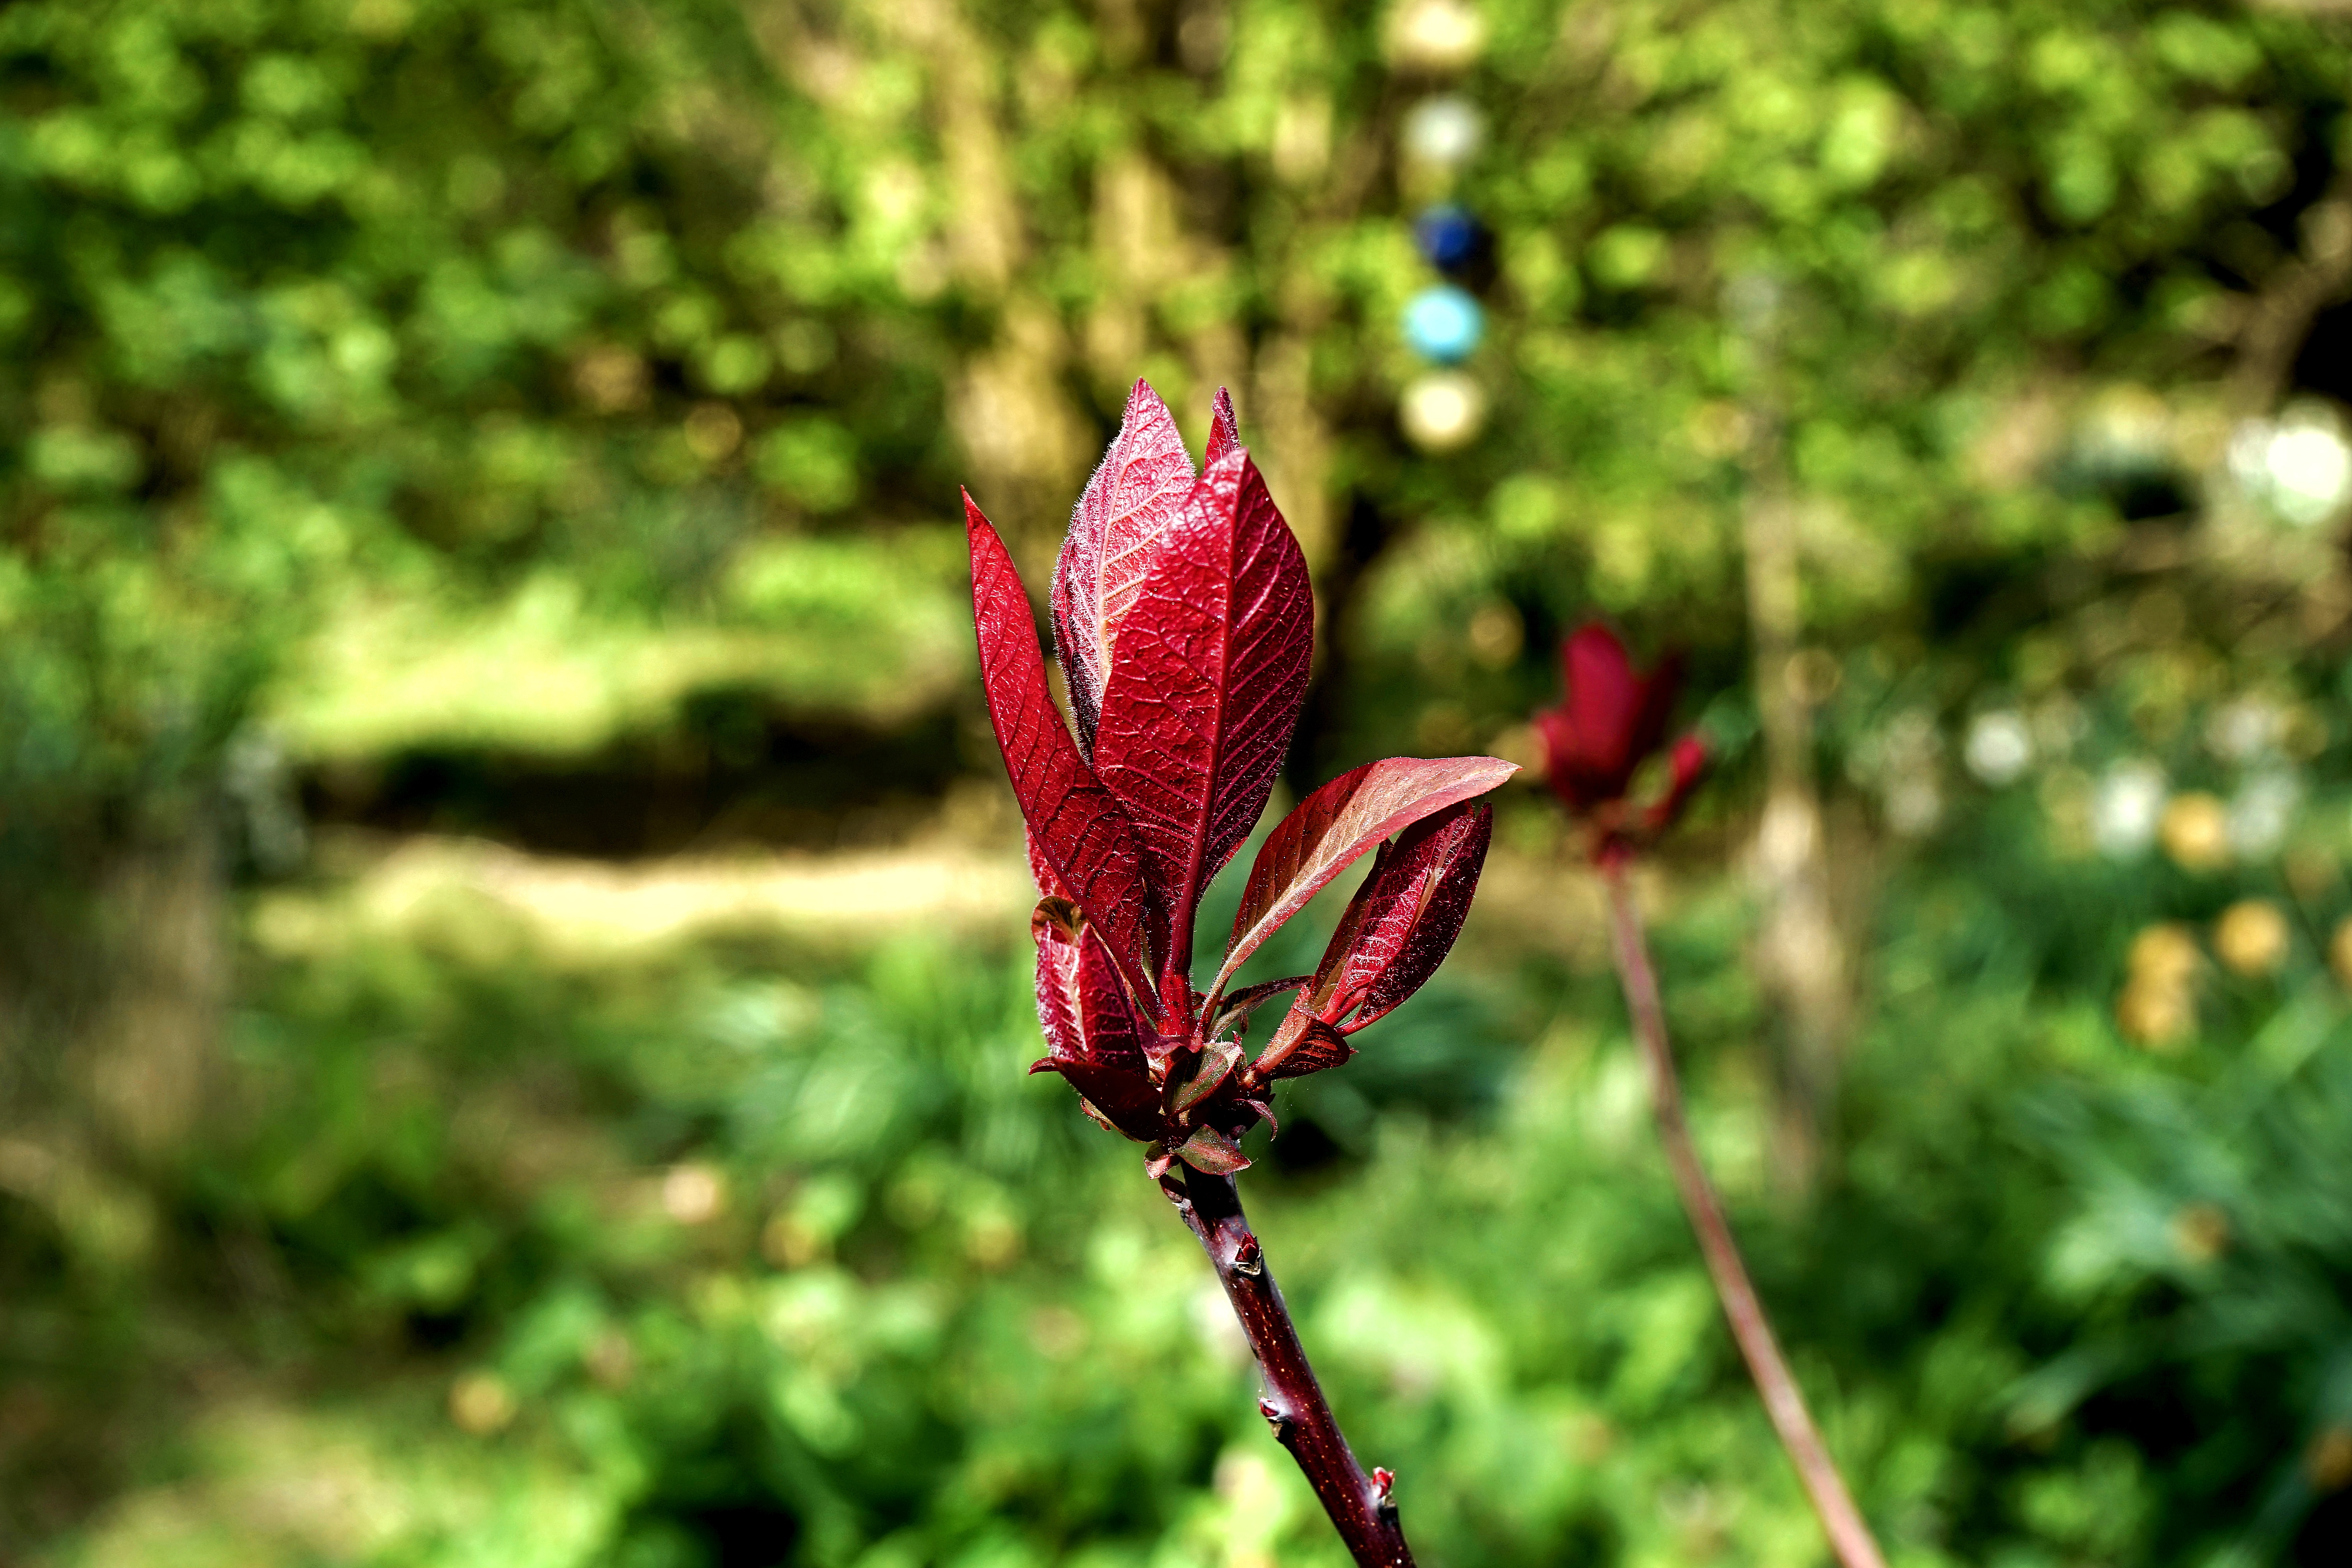
tree, nature, grass, branch, blossom, plant, leaf, flower, petal, bloom, orchard, summer, floral, foliage, spring, green, red, color, insect, natural, autumn, fresh, botany, blooming, garden, flora, season, botanical, fauna, freshness, wildflower, close up, gardening, bright, springtime, delicate, bud, blossoming, cherry, macro photography, flowering plant, plant stem, land plant